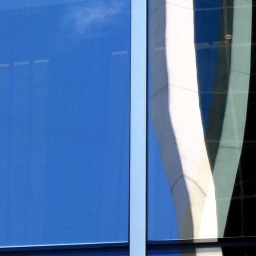
Vancouver, BC, window reflections in the Bell office tower on Burrard St.